Boerehaat

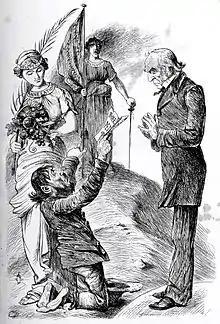
1880 political cartoon by W. H. Schröder in "The Lantern" depicting a Boer petitioning Britain for continued independence. The personification of annexation is associated with prosperity, independence with anarchy and bankruptcy.

"Boerehaat" is an Afrikaans word meaning hatred of the Boers, or Afrikaners as they became known after the Second Boer War. The related term "Boerehater" has been used to describe a person who hates, prejudices or criticises the Boers, or Afrikaners.